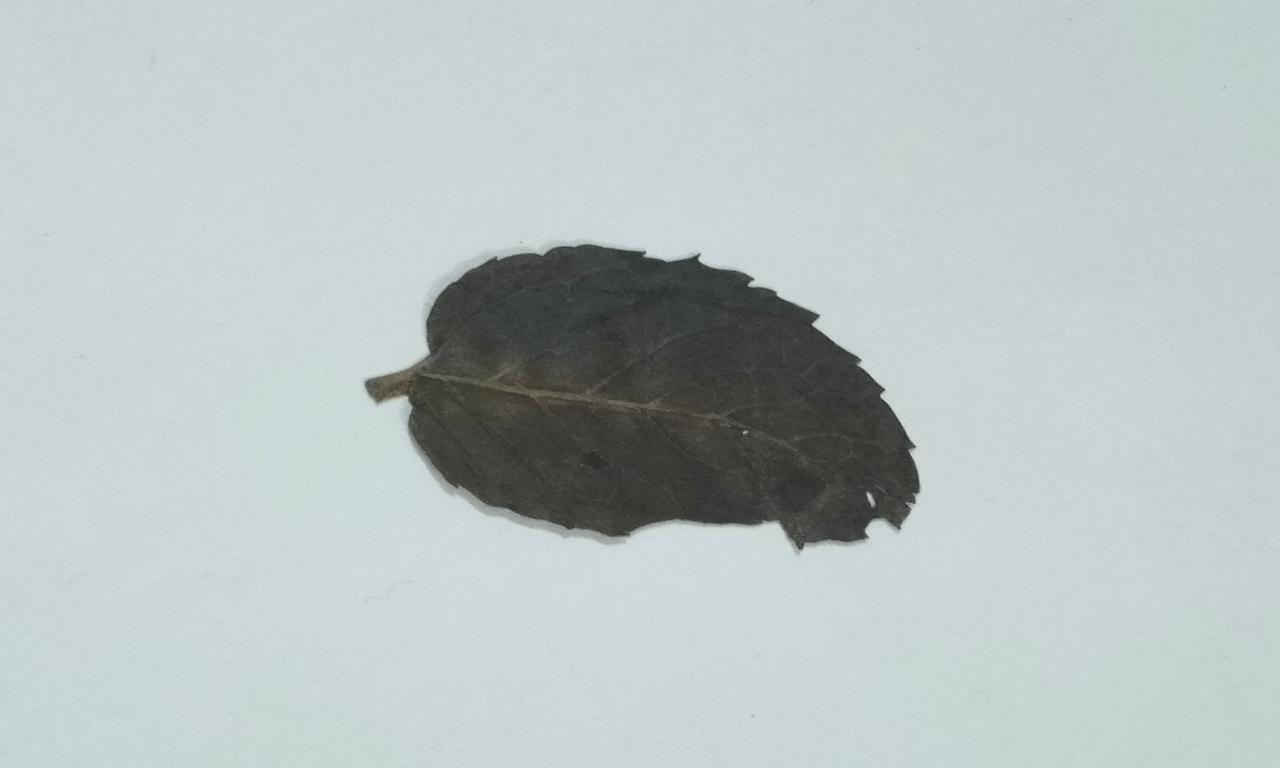
Label: Dried